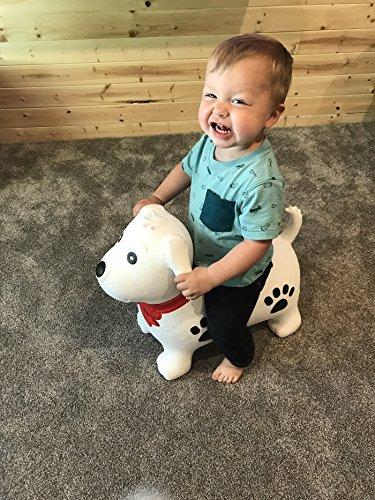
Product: Black & White Dog Bounce & Ride-on Inflatable Hopper Toddler Toy with Pump
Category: Baby Products | Baby Care | Pacifiers, Teethers & Teething Relief | Teethers
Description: PERFECT TODDLER TOY: This black and white dog will become your boy or girls favorite toy.
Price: $25.90
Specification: ProductDimensions:9x7x12inches|ItemWeight:3.57pounds|ShippingWeight:3.53pounds(Viewshippingratesandpolicies)|ASIN:B078Z23Q32|Itemmodelnumber:11950|Manufacturerrecommendedage:24months-5years